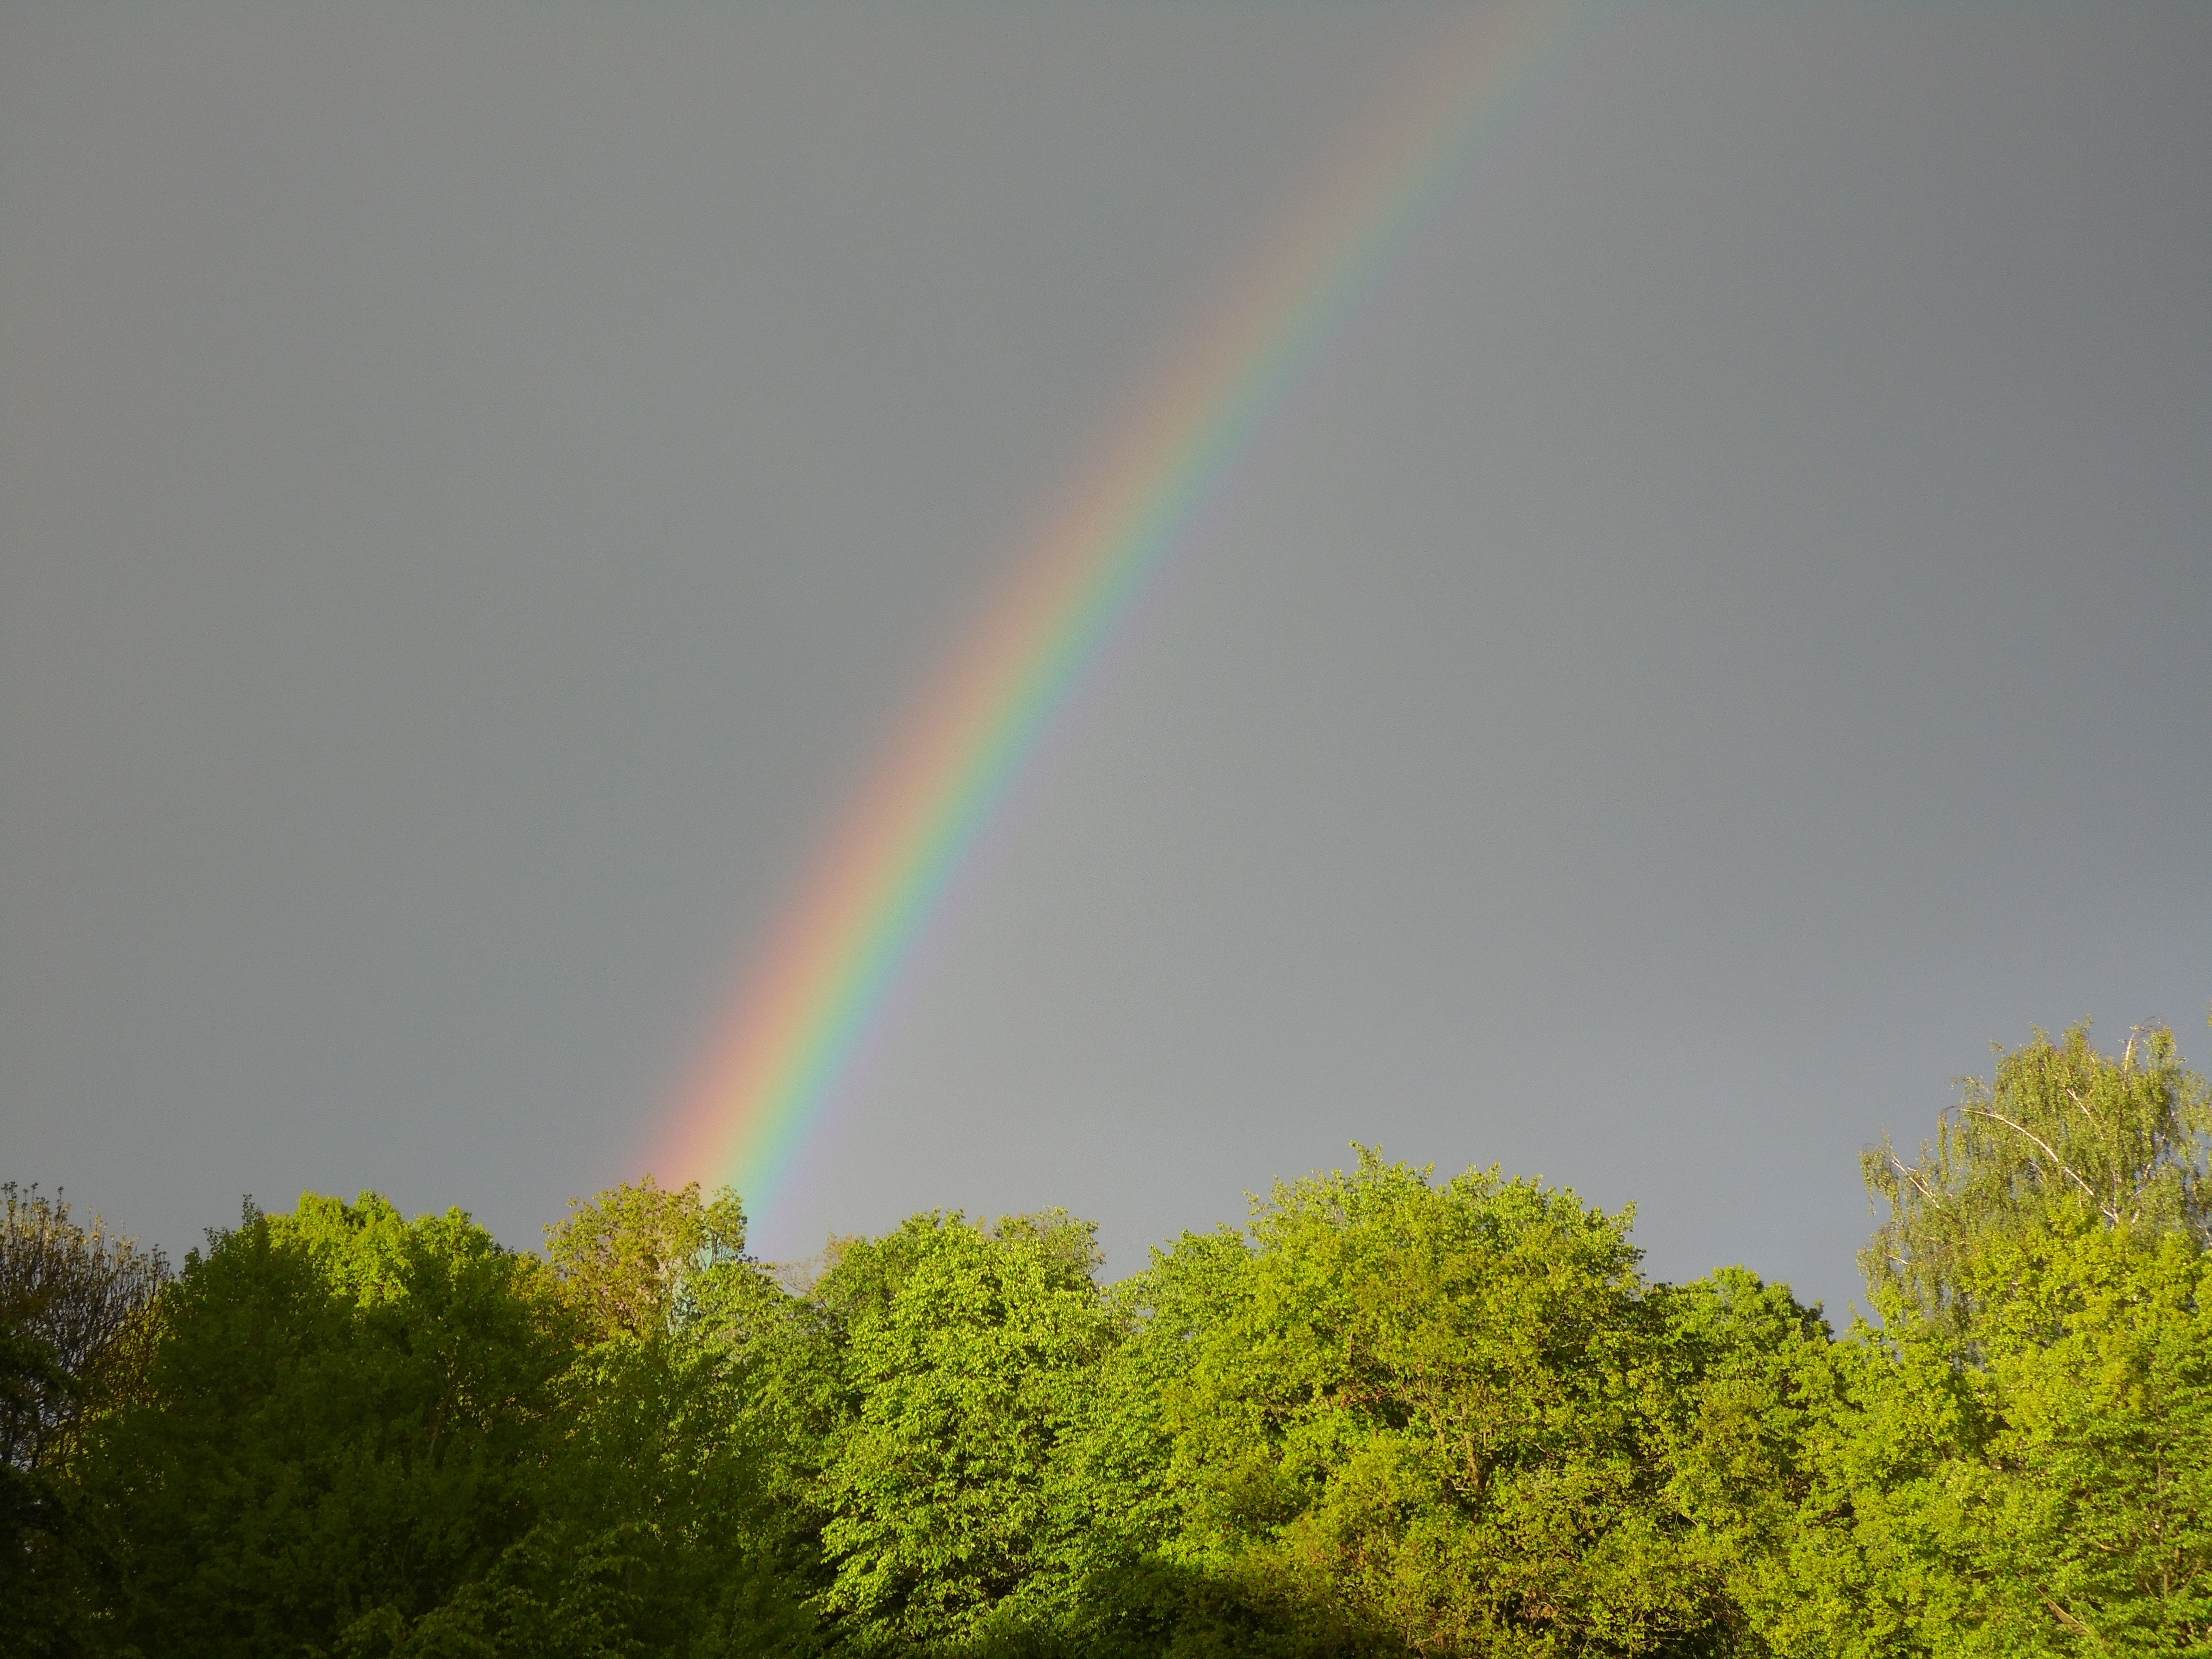
sky, sun, sunlight, rain, atmosphere, weather, rainbow, meteorological phenomenon, atmosphere of earth